Bjørn Hansen (journalist)

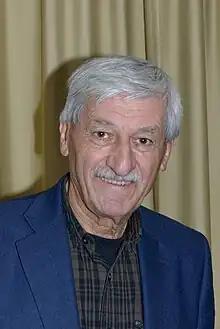

Bjørn Hansen (born 12 October 1938) is a Norwegian journalist. In Norway, he is well known as an experienced news presenter and correspondent, having worked for the Norwegian state-owned radio and television public broadcasting company, Norwegian Broadcasting Corporation.